Exit control lock

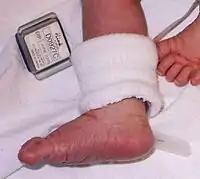
Exit control lock transmitter used to prevent unauthorized removal of a newborn baby

An exit control lock (also known as an exit control device, exit lock, or simply an exit control) prevents or deters unauthorized exit.